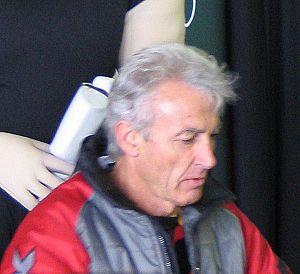
Peter Brock, surnommé Peter Perfect, The King of the Mountain ou encore Brocky, est l'un des pilotes australiens les plus connus.